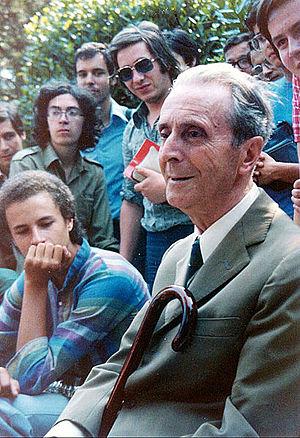
Igino Giordani, était un écrivain, journaliste et politique italien, directeur de la Bibliothèque apostolique vaticane et cofondateur du Mouvement des Focolari, avec Chiara Lubich. L'Église catholique a engagé la cause pour sa béatification, qu'elle considère désormais comme serviteur de Dieu.